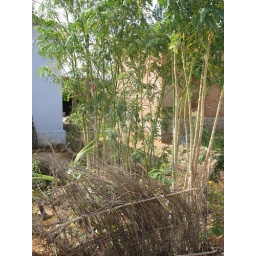
Sesbania trees planted in front of a house in Bayagari Palli